UEFA Euro 2016 final

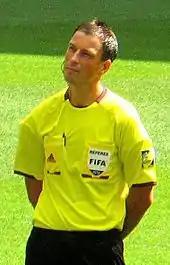
Mark Clattenburg was the final's referee.

On 8 July 2016, the UEFA Referees Committee announced the officiating team, led by English referee Mark Clattenburg of The Football Association. His compatriots Simon Beck and Jake Collin were chosen as assistant referees, and fellow Englishmen Anthony Taylor and Andre Marriner the additional assistants. Hungarian Viktor Kassai was chosen as the fourth official, and his fellow countryman György Ring as the reserve assistant. Clattenburg became the second official to referee both a UEFA Champions League final and European Championship final in the same season, after Pedro Proença in 2012. This made it a hat-trick of cup finals for Clattenburg, after the 2016 FA Cup Final and the 2016 UEFA Champions League Final, all within a seven-week span. Clattenburg, FIFA-listed since 2007 and a UEFA Elite referee, also officiated the 2012 Olympics gold medal match and the 2014 UEFA Super Cup. He became the first English European Championship final referee since Arthur Holland in 1964. The match was Clattenburg's fourth appointment at Euro 2016.